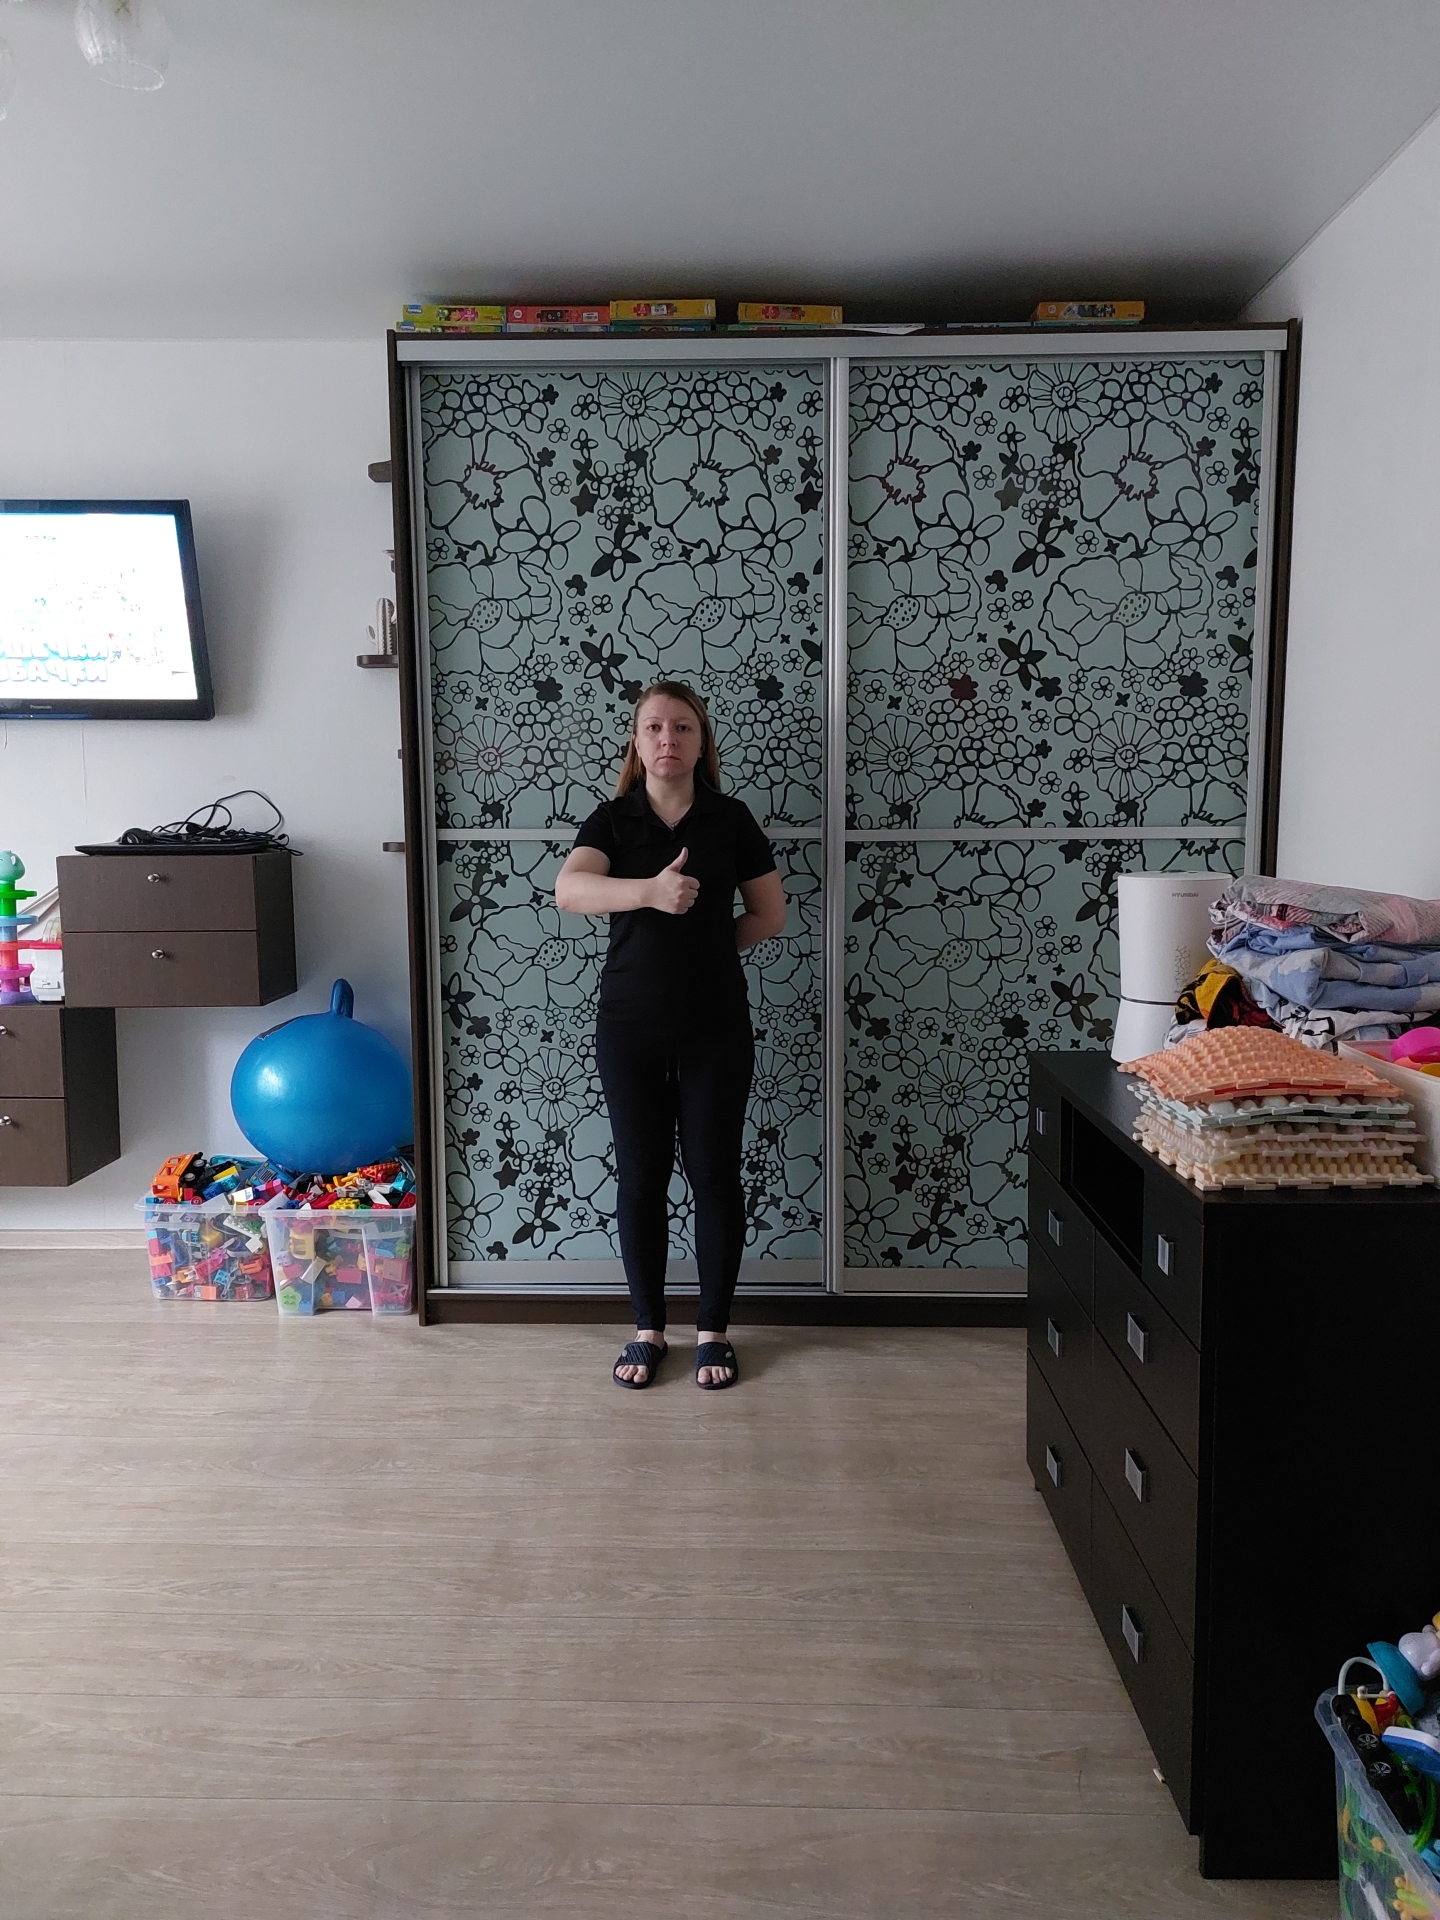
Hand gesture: like